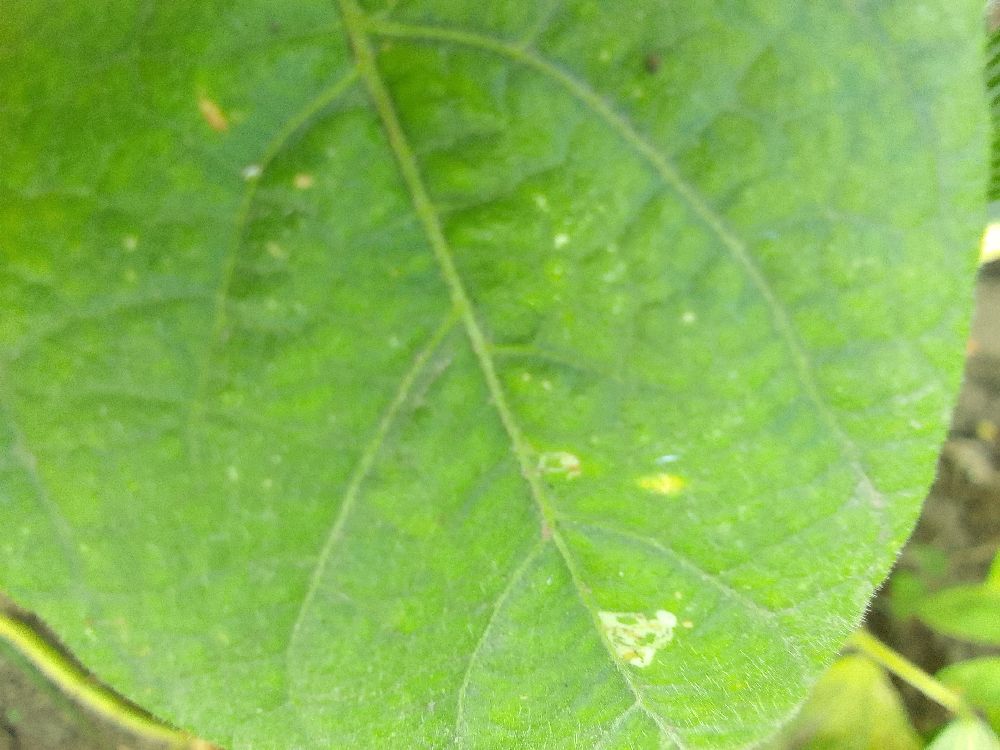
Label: healthy